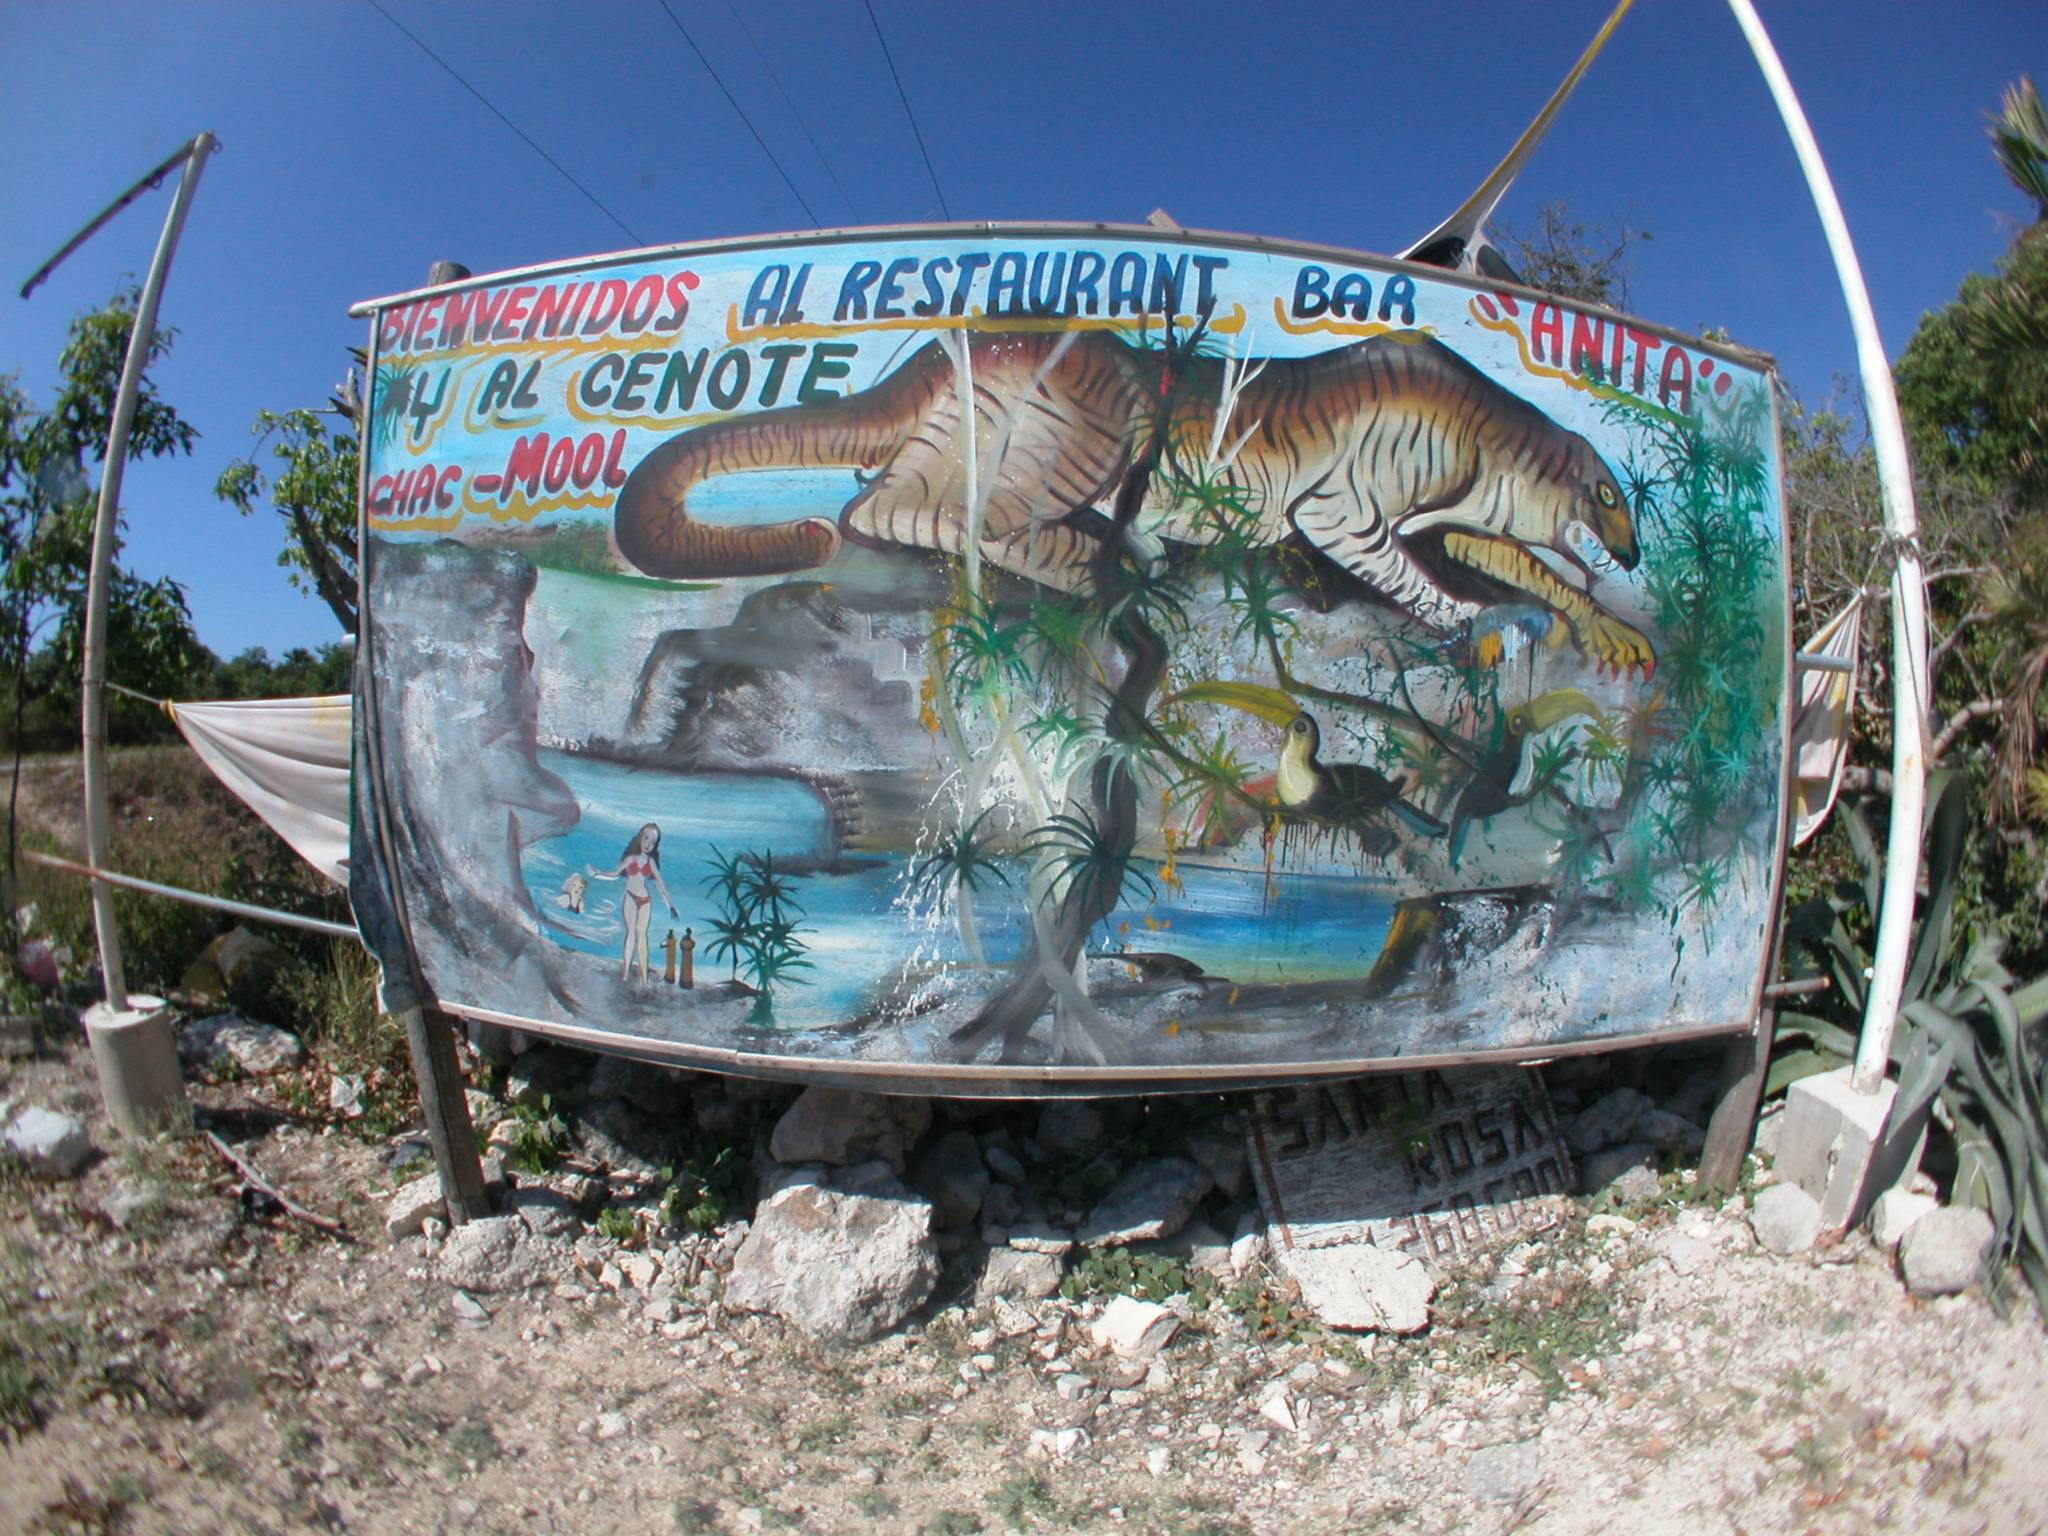
tree, recreation, diving, art, cool image, mexico, mural, scuba, cancun, senote